Adapted automobile

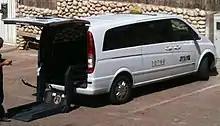
A wheelchair-adapted taxi with ramp extended in Israel

Standard vehicles are not fitted for wheelchair or mobility device access, leaving users of mobility devices with the choice of either transferring out of their mobility device, or purchasing a vehicle adapted for mobility device access via a lift or ramp, commonly referred to as a Wheelchair Accessible Vehicle (WAV). A range of vehicles can be adapted to fit a lift or a ramp, together with appropriate restraints to secure the mobility device, if necessary. Some users of mobility devices will either transfer directly from their mobility device into the vehicle, with use of a lift or they may be able to do a standing transfer. Some may be able to walk the distance between the boot (trunk) of the vehicle and the doors of the vehicle. Some may actually drive the vehicle from their wheelchair. In any case, their mobility device May still need to placed in or on the vehicle. While some users are able to lift their mobility device into the vehicle manually, stowing it either in the boot (trunk), on the front passenger seat, or behind the front seats, others may require the assistance of a hoist to lift it into the vehicle, onto the roof, or onto a trailer behind the vehicle.